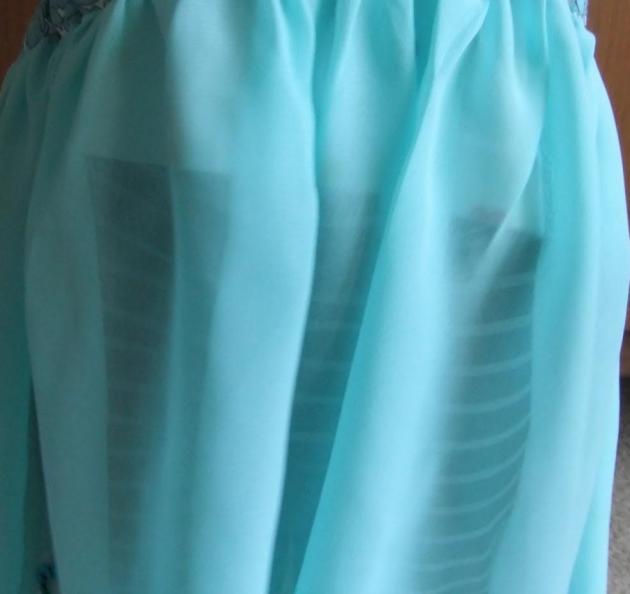
Texture: gauzy